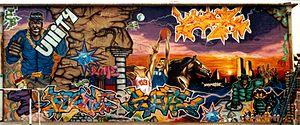
Fresque Murale ,Lycée Joliot-curie à Nanterre (Hauts-de-Seine) by Shuck2 1991 .
Un graffiti est une inscription exécutée sur une surface.